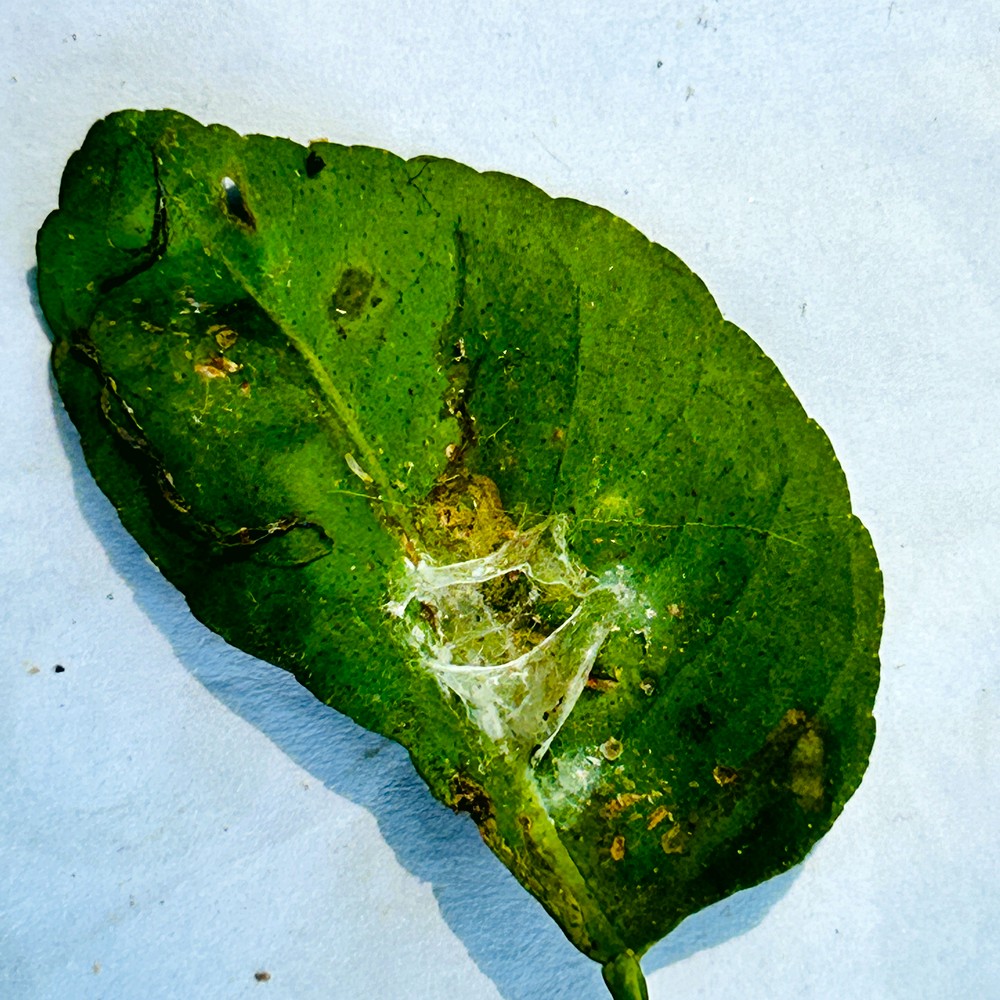
Label: Spider Mites